Old Bridge, Pontypridd

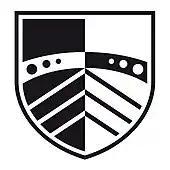
The crest of Pontypridd Rugby Football Club displays an image of the Old Bridge with its cylindrical voids (holes)

The final design of the bridge included three cylindrical voids (holes) of , and on each side on the bridge. This reduced the weight and pressure on the crown and the bridge is still in operation today, although it is now only used for foot traffic. The "Theory of Arches and Pontypridd" states that as a bridge for commerce, it was a failure, as it was "only eleven feet wide between the parapets and so steep that wagons had to use a 'chain and drag' to descend from the crown."